Inzak

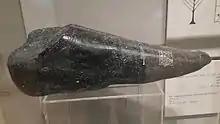
Replica of the Durand Stone, inscribed with a formula mentioning Inzak. Bahrain National Museum.

Inzak (also Enzag, Enzak, Anzak; in older publications Enshag) was the main god of the pantheon of Dilmun. The precise origin of his name remains a matter of scholarly debate. He might have been associated with date palms. His cult center was Agarum, and he is invoked as the god of this location in inscriptions of Dilmunite kings. His spouse was the goddess Meskilak. A further deity who might have fulfilled this role was PA.NI.PA, known from texts from Failaka Island.